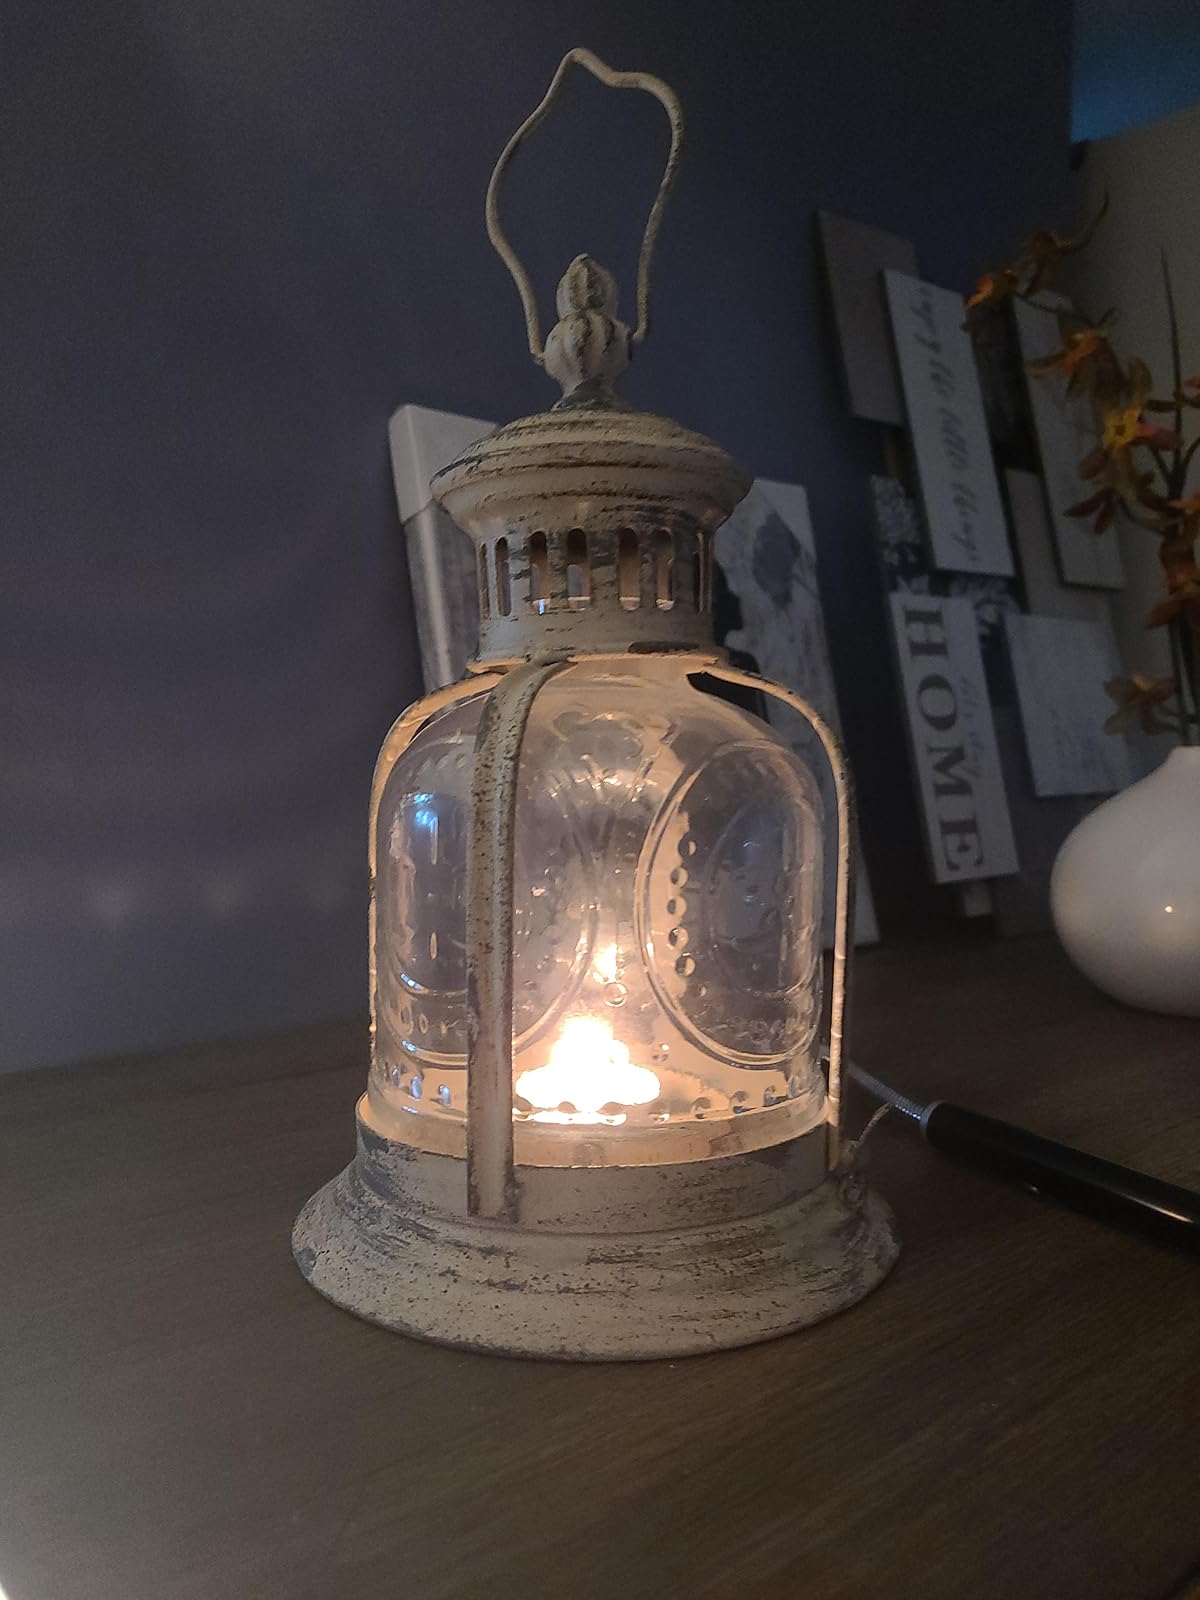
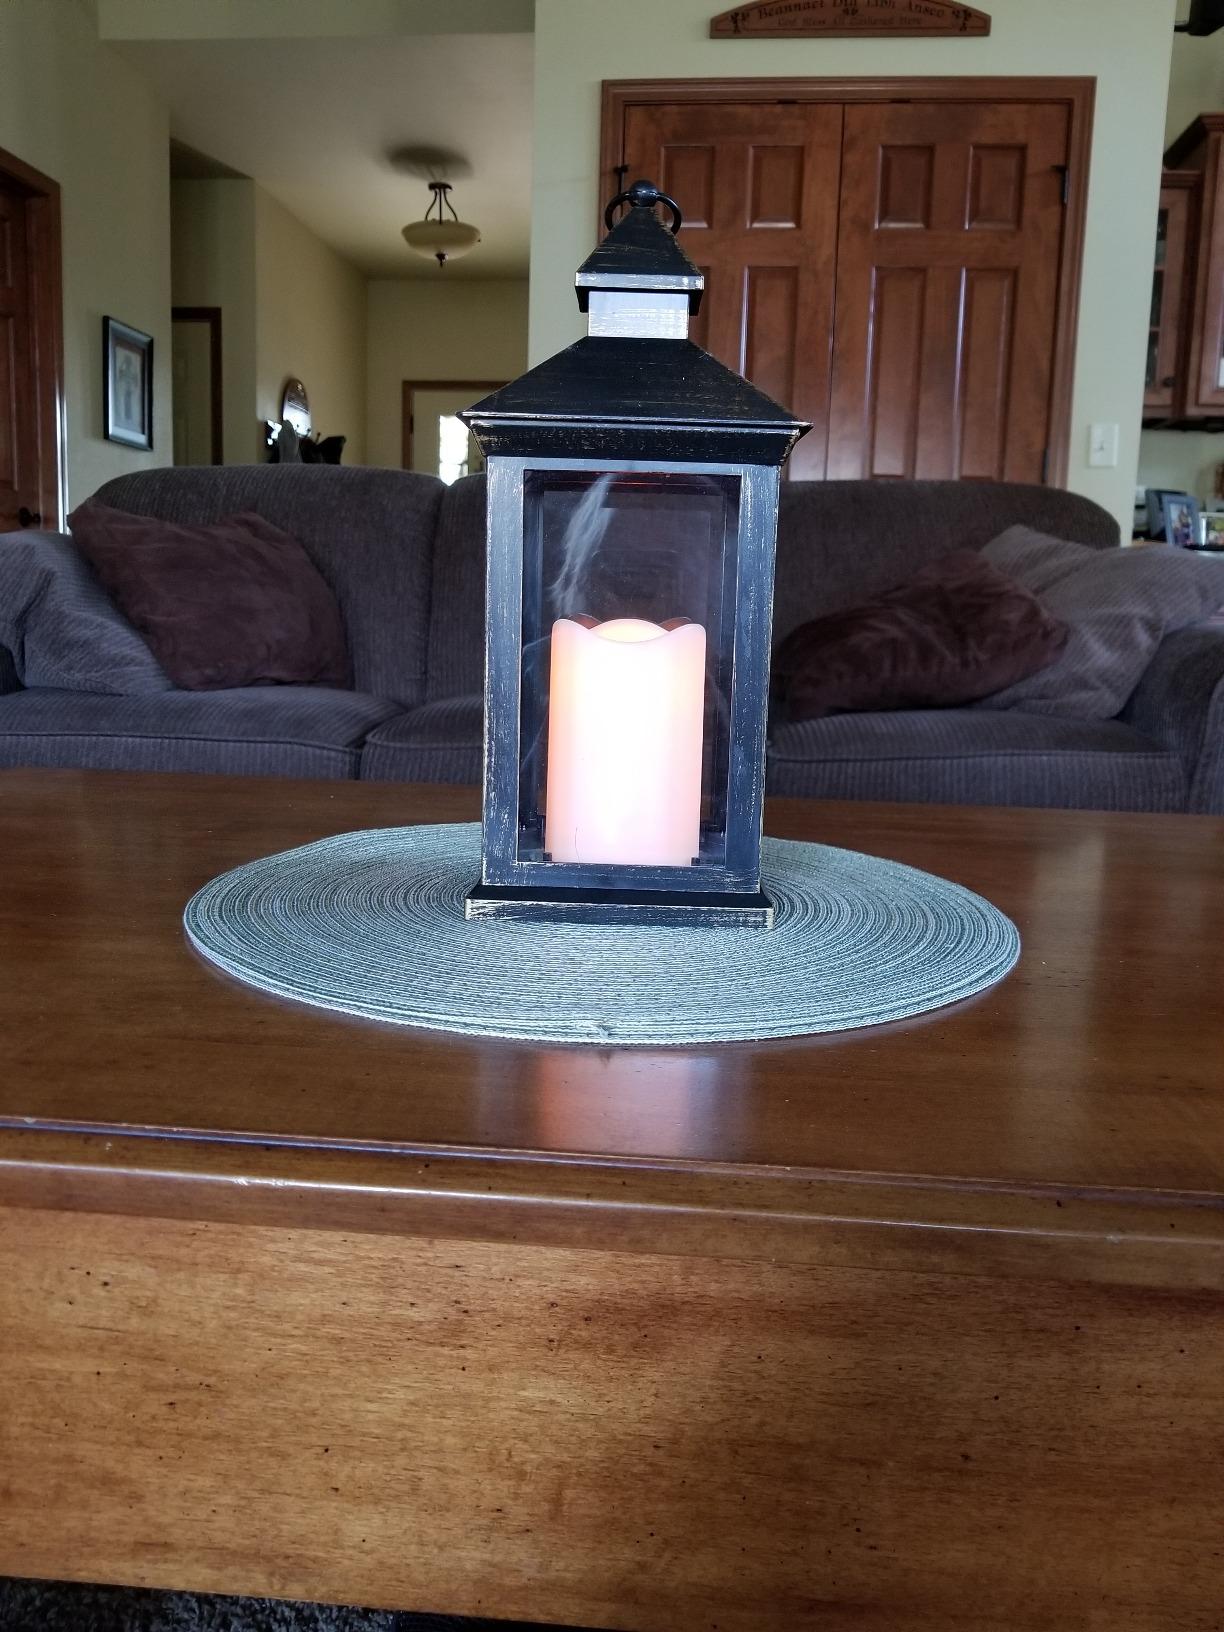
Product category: lantern
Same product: no